Gunung Gangsir

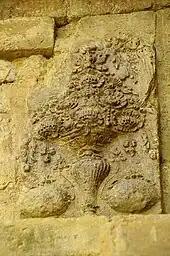
Temple decorations of vessels with floral motif, made by clay mold casting technique.

The temple structure was made from red bricks, which is a common temple building materials in the region during Majapahit period (c. 14th to 15th century), as demonstrated by Pari and Jabung temple nearby. However, the design, shape and proportion, also the decorations is more similar to Central Javanese temples from earlier period. The proportion for example, is quite similar to the 8th century Mendut temple near Borobudur. Thus, experts put the construction period circa 11th century CE.